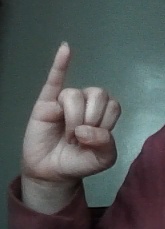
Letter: meem